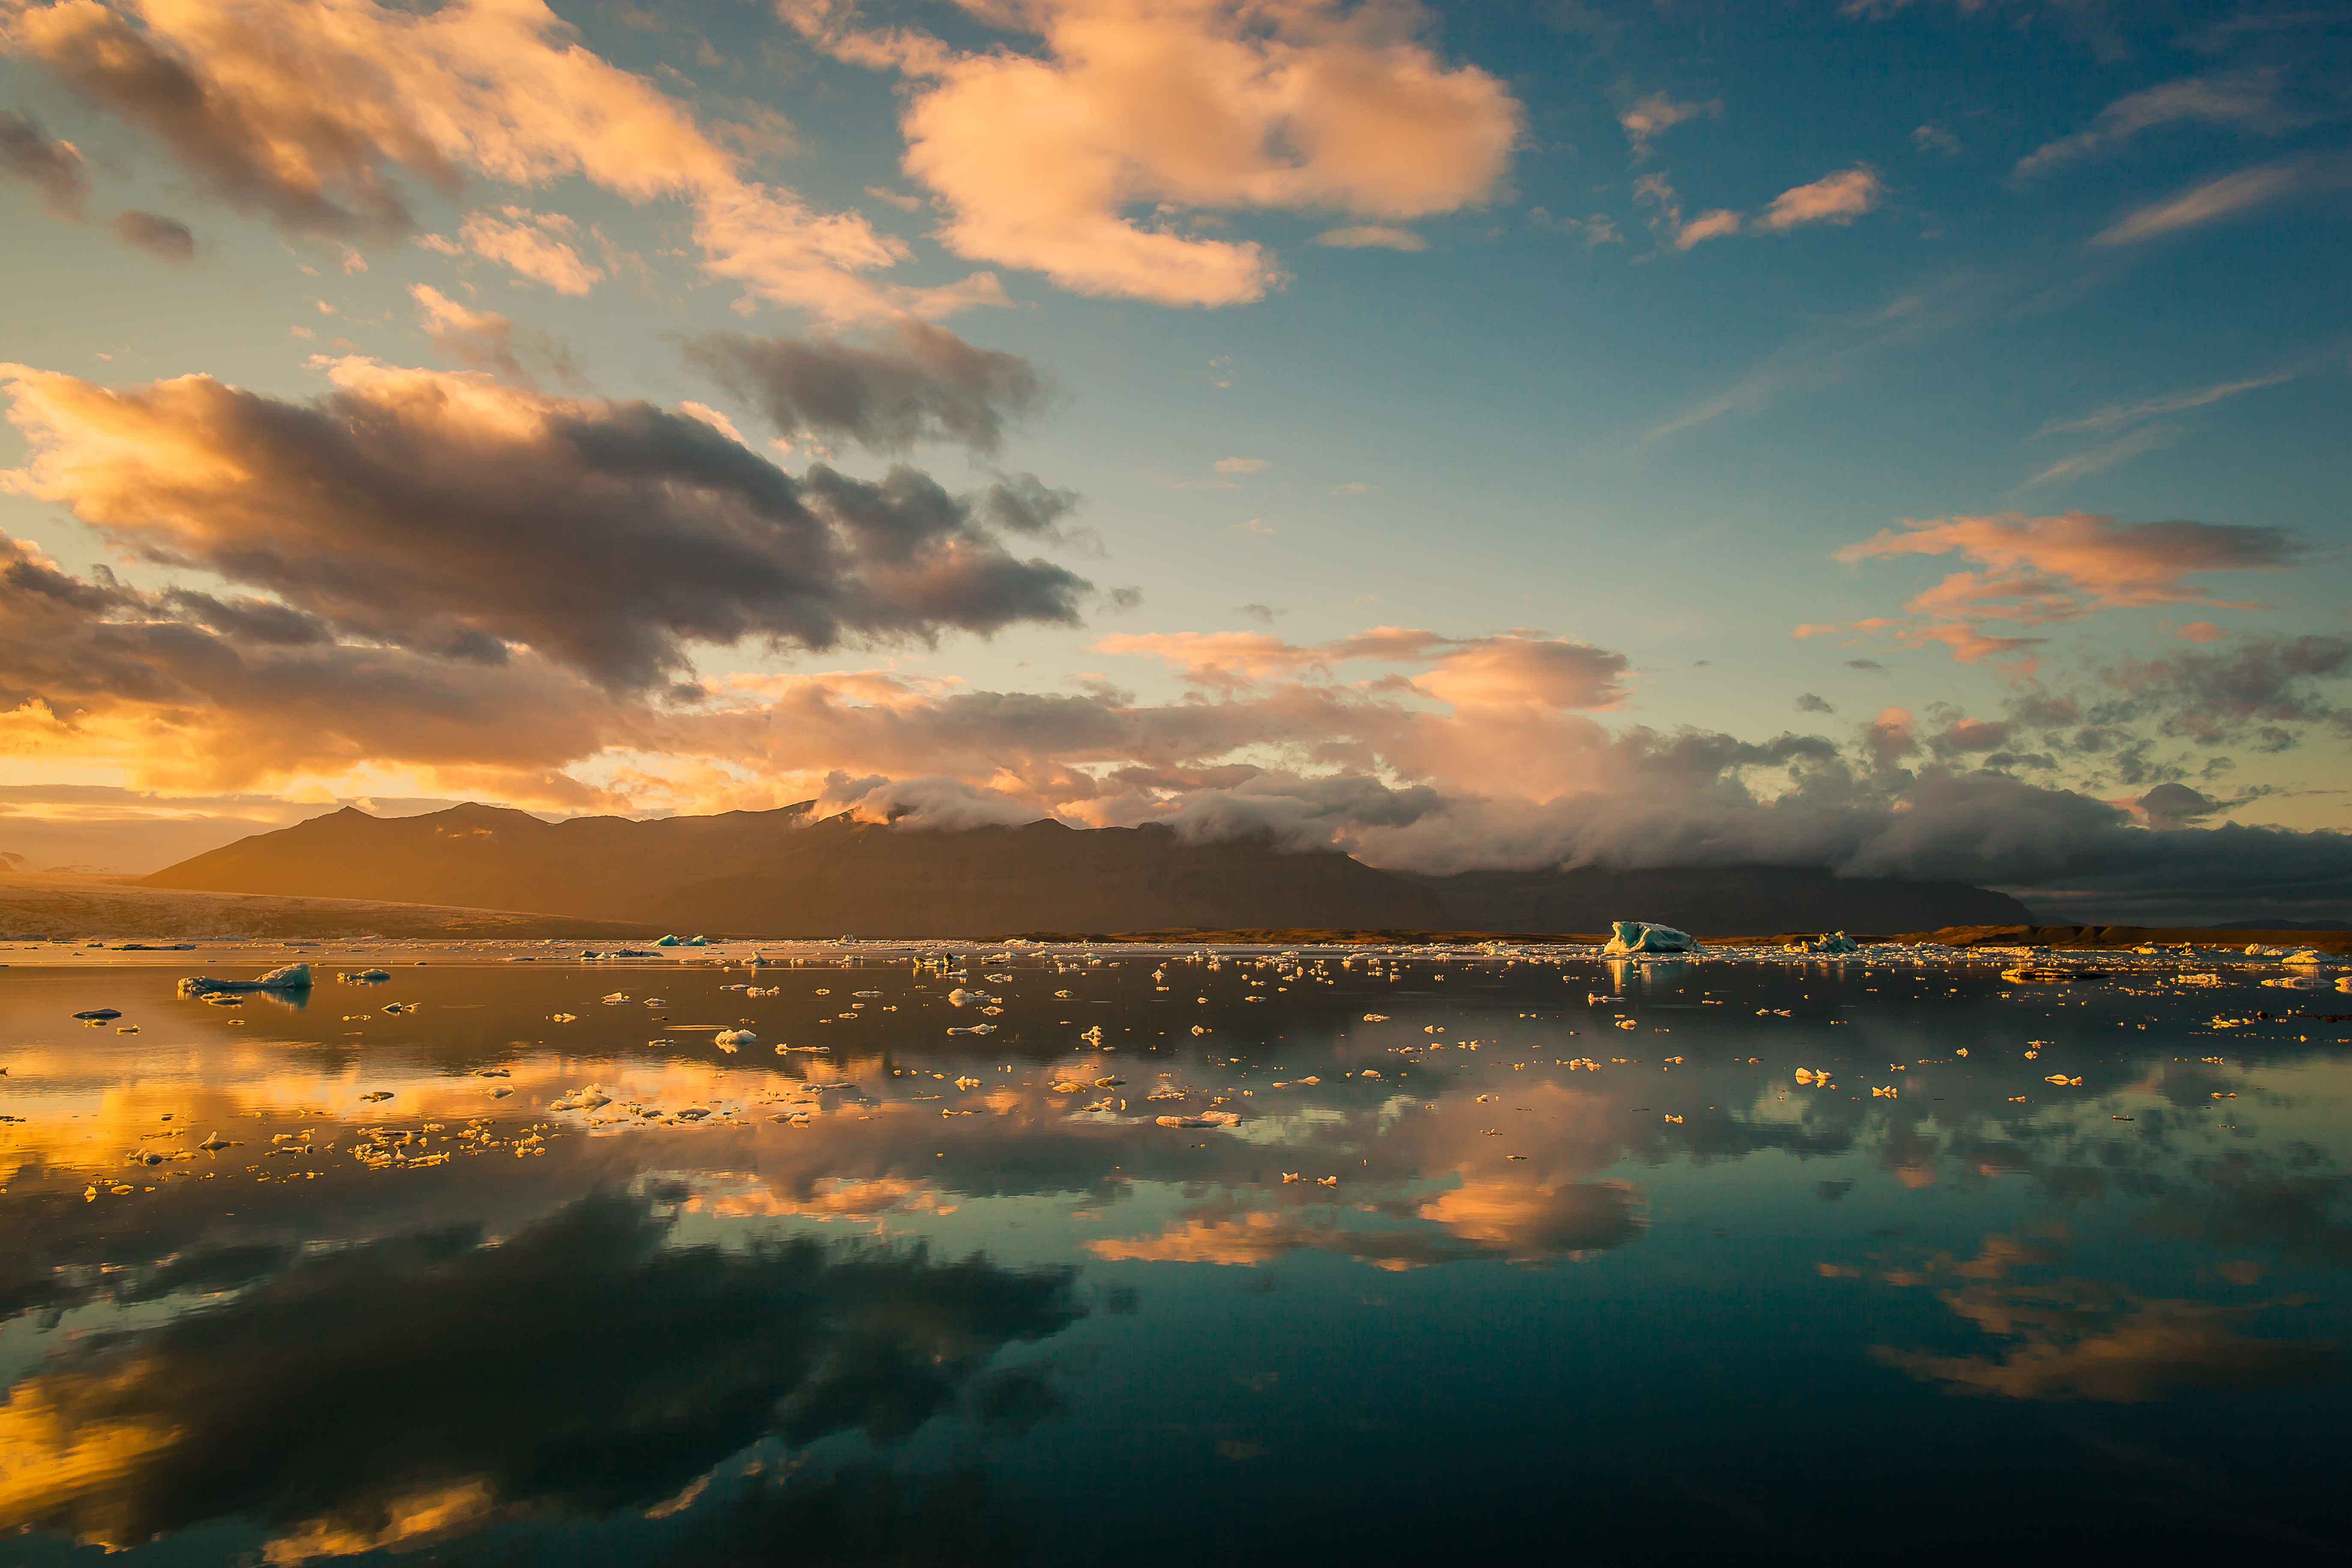
sea, nature, horizon, cloud, sky, sun, sunrise, sunset, sunlight, morning, dawn, atmosphere, dusk, evening, reflection, afterglow, meteorological phenomenon, atmospheric phenomenon, red sky at morning